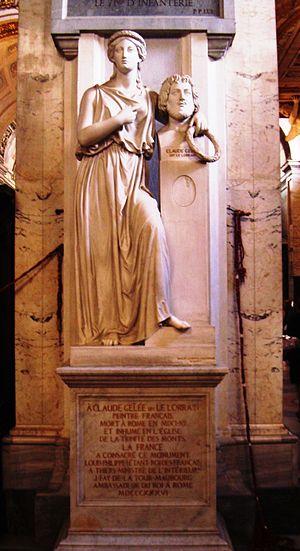
La sèpulture de Claude Gellée à Rome
Paul Le Moyne, dit Lemoyne Saint-Paul, né le 6 juillet 1784 à Paris et mort le 23 mai 1873 à Rome, est un sculpteur français.